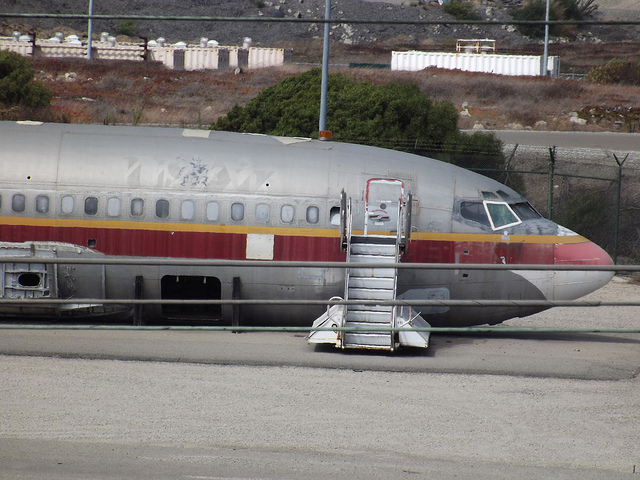
user: Given an image and a question. Answer the question in a short answer. Question: What type of metal is this aircraft plated with? Short Answer:
assistant: aluminum